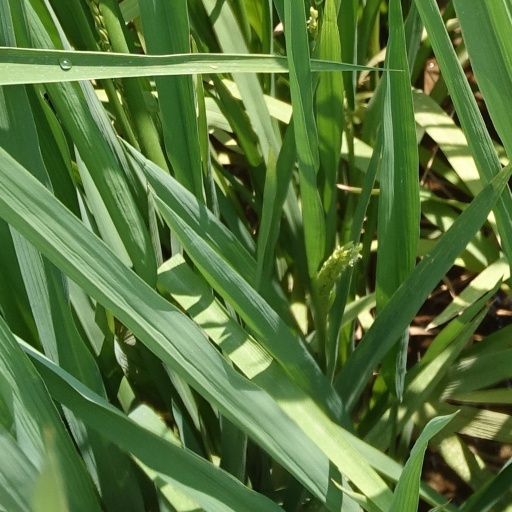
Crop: rice